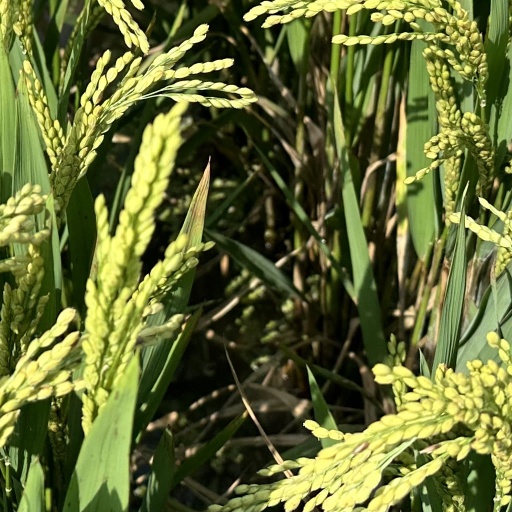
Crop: rice